Fermentation starter

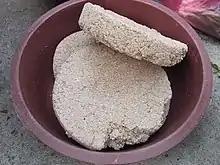
"Nuruk", a fermentation starter for alcoholic beverages

A fermentation starter (called simply starter within the corresponding context, sometimes called a mother) is a preparation to assist the beginning of the fermentation process in preparation of various foods and alcoholic drinks. Food groups where they are used include breads, especially sourdough bread, and cheese. A starter culture is a microbiological culture which actually performs fermentation. These starters usually consist of a cultivation medium, such as grains, seeds, or nutrient liquids that have been well colonized by the microorganisms used for the fermentation.